Cocoricò (nightclub)

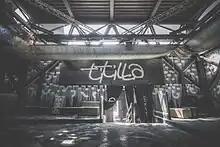
The entrance to "Titilla", now "T-Room", July 2019

In January 2019, the Public Prosecutor's Office of Rimini seized 810,000 euros from the nightclub's management as a result of its tax irregularities from 2015 and 2016. In the same month, the opened an auction for the "Cocoricò", "Titilla", and "Memorabilia" brands; the brands had been seized from Cocoricò after DJ Gabry Ponte sued the nightclub for 200,000 euros in unpaid voices dating from July 2015. The auction was suspended on 24 January 2019, after Cocoricò's management company filed for bankruptcy and a preliminary petition for access to the composition of debt with creditors. In March 2019, Riccione's municipal administration suspended the nightclub's licence for three months, citing the unpaid waste disposal tax. A Change.org petition was launched to reopen the nightclub.